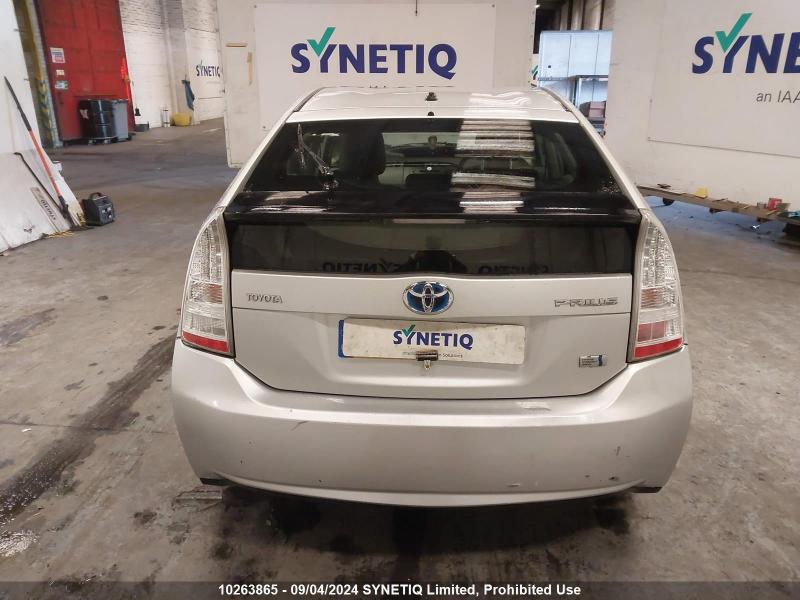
Aucun dommage détecté.
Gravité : aucun